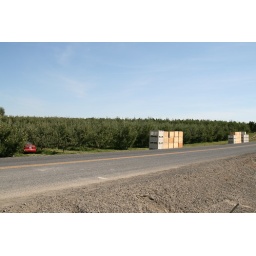
An apple orchard in Yakima River Valley. The apples were being harvested and put in the crates along the road.